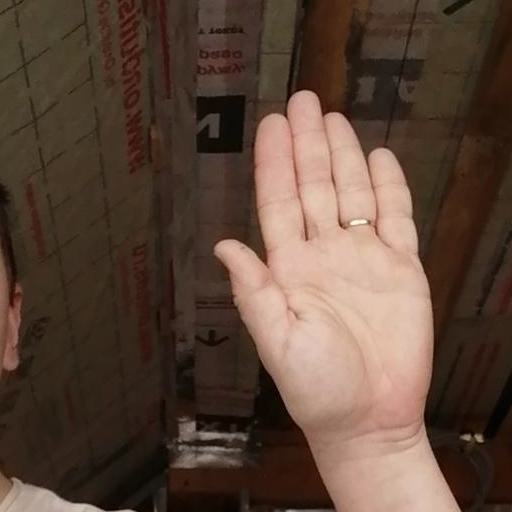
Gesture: stop